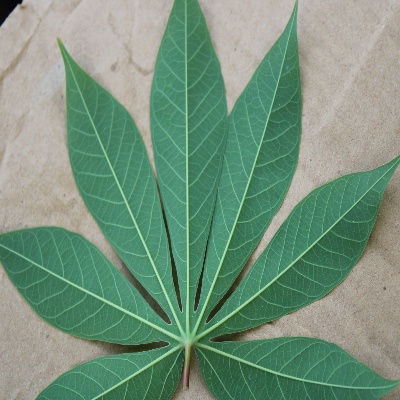
Crop: Cassava
Condition: healthy